2015 Daytona 500

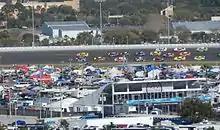
Dale Earnhardt Jr. took the lead with 85 laps remaining.

The race restarted with 90 laps to go with Gordon leading. Hamlin took the lead from Gordon with 88 laps to go, but he was passed one lap later by Logano who drove under him on the inside line. Three laps later, Dale Earnhardt Jr. took the lead and remained at the head of the train until Logano drove under him for the lead with 55 laps to go. Green flag stops began with 49 laps to go, and Logano surrendered the lead to pit with 47 laps to go and Greg Biffle assumed the lead. Larson locked up his brakes entering pit road and plowed some of the infield grass getting down to pit road speed. After the pit stop sequence, Logano reassumed the lead, as Yeley was caught speeding on pit road and was forced to serve a drive-through penalty.